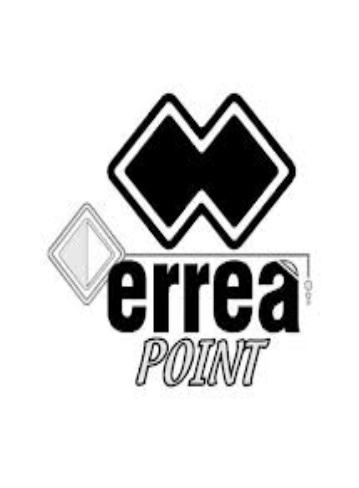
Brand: Errea
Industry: Clothes